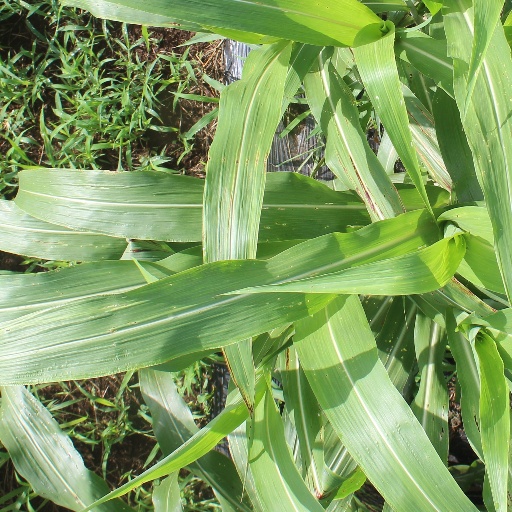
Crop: sorghum